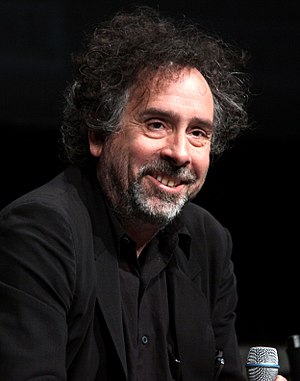
Tim Burton
Tim Burton ved Comic-Con i 2012.
Timothy Walter Burton er en amerikansk filminstruktør. Han bor i dag i Ojai, Californien og New York.